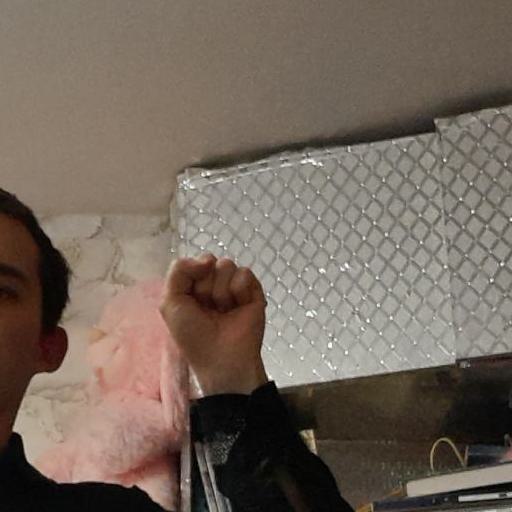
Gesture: fist